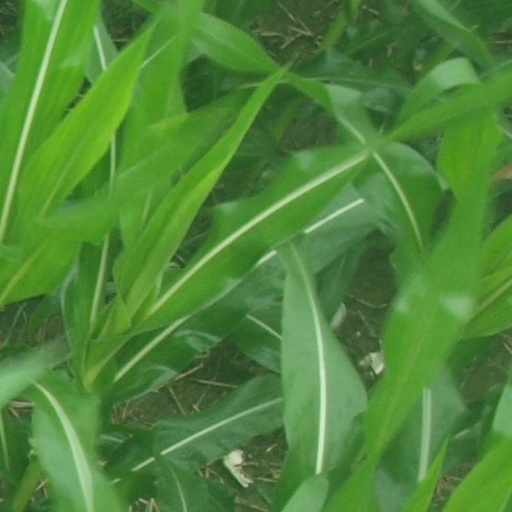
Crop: maize; corn